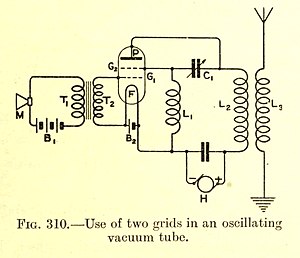
Tetrode
Kredsløbsdiagram som viser en bi-gitter-tetrode i en oscillator, der anvendes som en AM-sender.
En tetrode er et elektronrør som har fire aktive elektroder. De fire elektroder i rækkefølge fra centrum er: en katode, første og andet gitter og en anode. Der er flere varianter af tetroder og de mest almindelige er skærmgittertetrode og skærmgittertetrode varianten beam-tetrode. I skærmgittertetrode og beam-tetroder, er det første gitter styregitter og det andet gitter er skærmgitter.